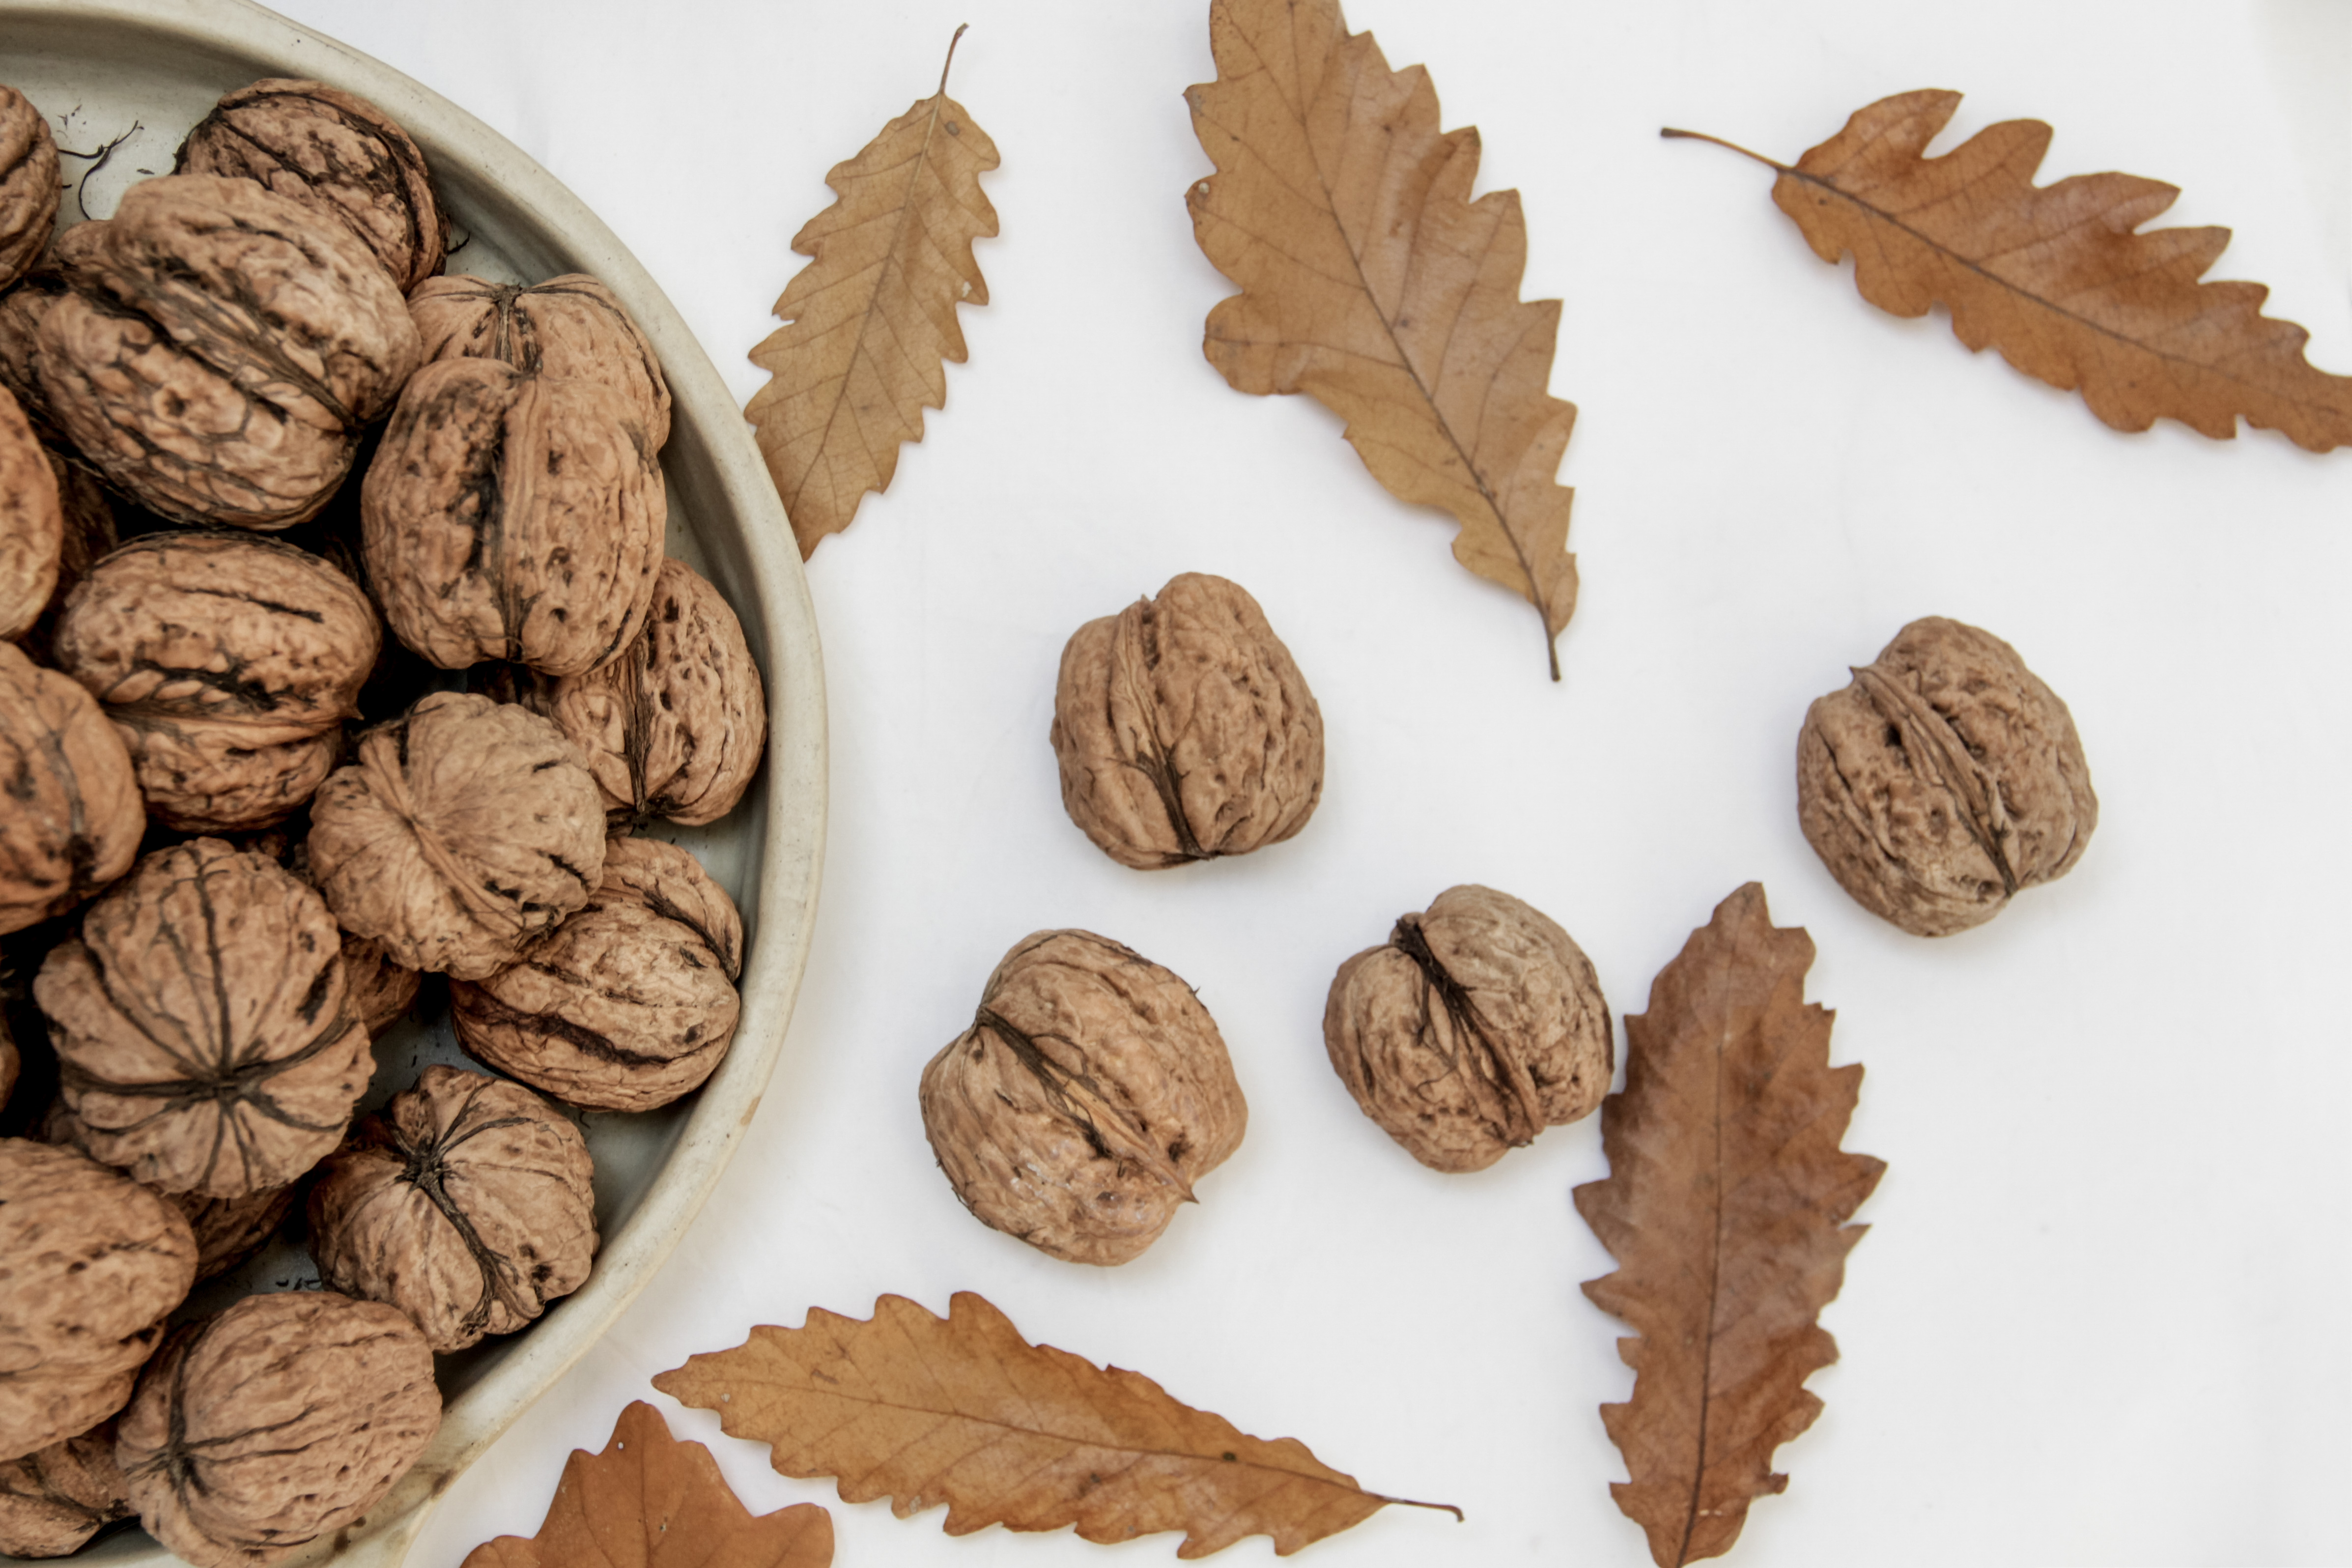
plant, sweet, leaf, fall, dry, bowl, food, produce, nut, healthy, dessert, delicious, still life, health, walnut, close up, nuts, nutrition, tasty, fruits, confection, diet, dry leaves, flavor, flowering plant, grass family, land plant, snack food, chocolate truffle, nuts seeds, tree nuts, epicure